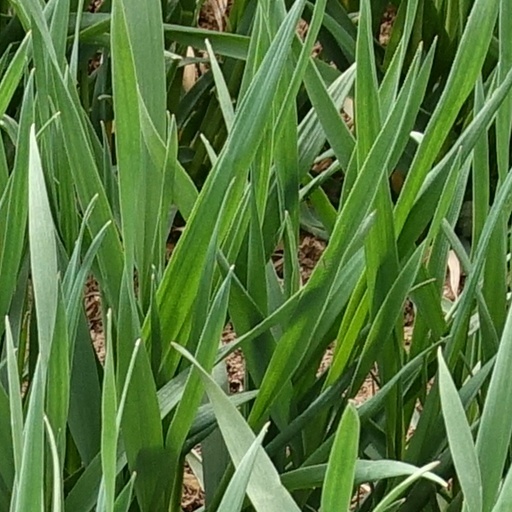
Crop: wheat